People's Olympiad

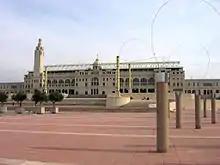
The Estadi Olímpic de Montjuïc in Barcelona was intended to be the main stadium for the People's Olympiad

In 1931, the International Olympic Committee had selected Berlin, then the capital of the Weimar Republic, to host the 1936 Summer Olympics at the 29th IOC Session in Barcelona. Berlin had defeated Barcelona, which was also vying to host the Games, by 43 votes to 16. During the same year, King Alfonso XIII went into exile, Spain adopted a republican constitution and Catalonia was recognized as an autonomous region within the Spanish Republic after a brief proclamation of a Catalan Republic.